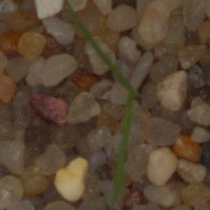
Label: loose_silkybent